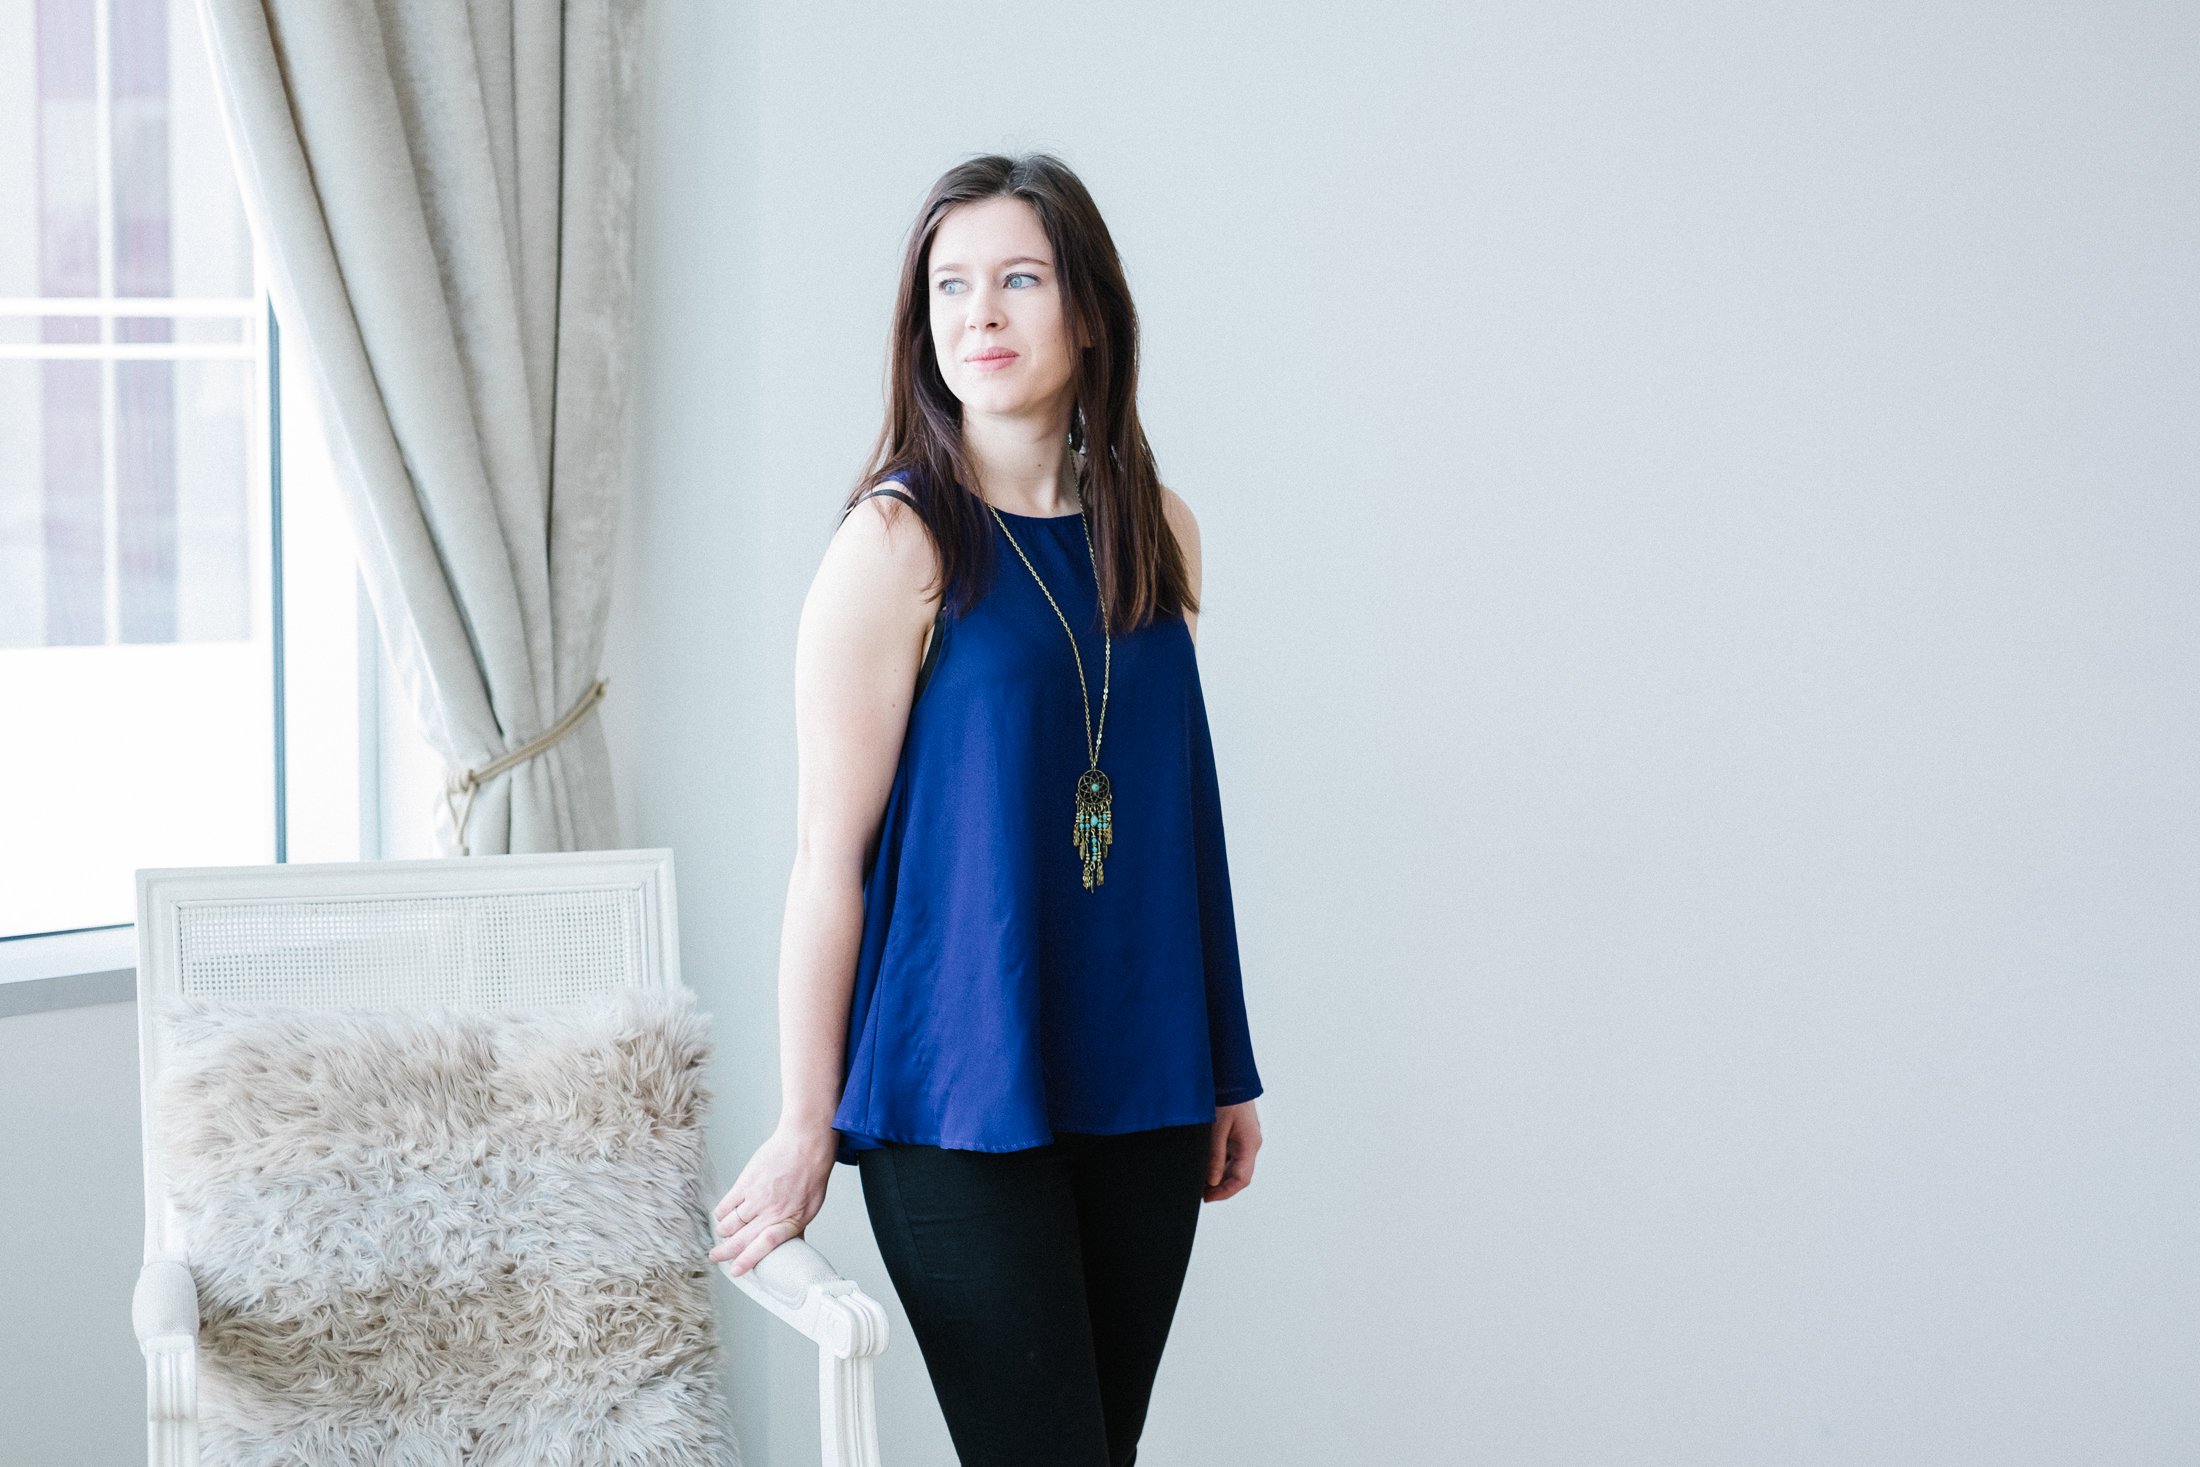
blue, clothing, white, cobalt blue, shoulder, electric blue, fashion, neck, yellow, outerwear, street fashion, t shirt, dress, joint, sleeve, waist, textile, blouse, top, sleeveless shirt, jeans, denim, fashion accessory, fashion design, shirt, pattern, trousers, style, formal wear